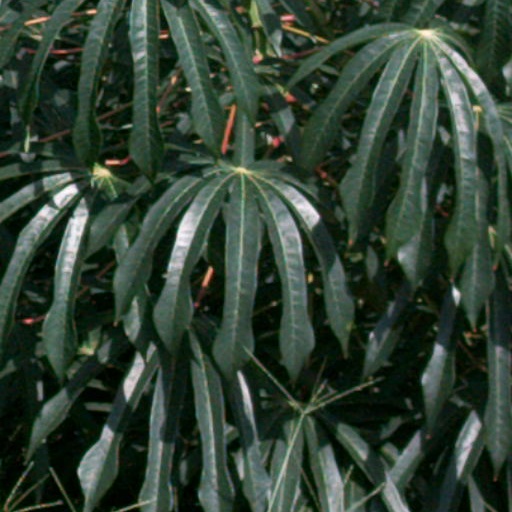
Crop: cassava